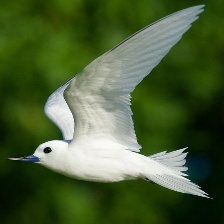
Species: FAIRY TERN
Scientific name: STERNULA NEREIS